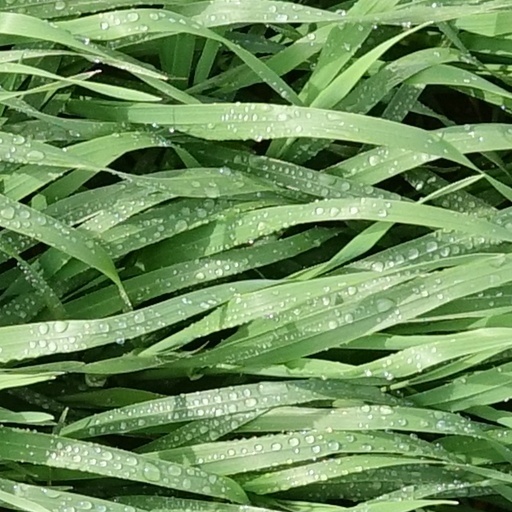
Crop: wheat